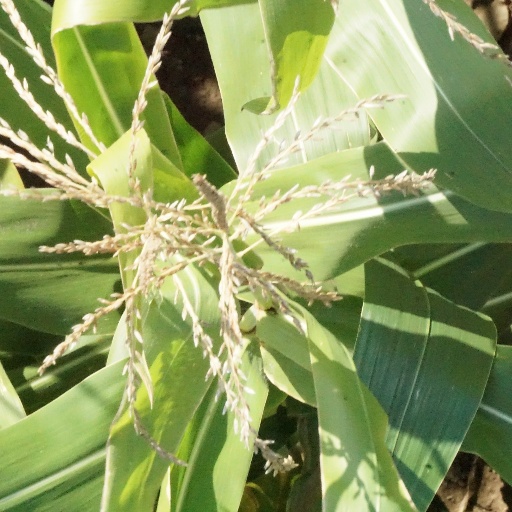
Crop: maize; corn